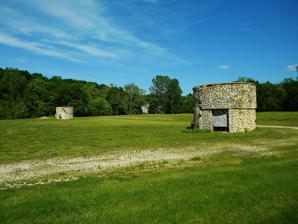
Building: St. Albans Farms Stone Barn
Country: United States of America
Year built: 1918
United States historic place St. Albans Farms Stone Barn U.S. National Register of Historic Places St. Albans Farms Stone Barn remains, May 2016 Show map of Missouri Show map of the United States Location 3476 St. Albans Rd., St. Albans, Missouri Coordinates 38°35′0″N 90°45′27″W / 38.58333°N 90.75750°W / 38.58333; -90.75750 Area less than one acre Built c. 1918 ( 1918 ) Architect Link, Theodore C. Architectural style Barn NRHP reference No. 05001550 Added to NRHP January 26, 2006 St. Albans Farms Stone Barn , also known as the Stone Dairy Barn , is a historic barn located at St. Albans , Franklin County, Missouri . It was built about 1918, and is a large U-shaped one-story frame building with limestone-faced walls and a steep gable roof.  It features round corner towers that are topped with conical roofs.  Associated with the barn are a large round tile silo off of each back corner. Much of the barn has been demolished. It was listed on the National Register of Historic Places in 2006. References